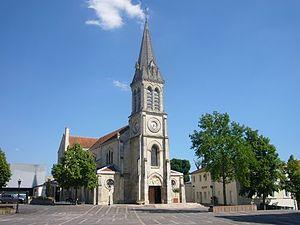
Photographie de l'Eglise Saint Louis de Garches, France
L'église Saint-Louis de Garches est une église située dans la ville de Garches, en Île-de-France, dans le département des Hauts-de-Seine.